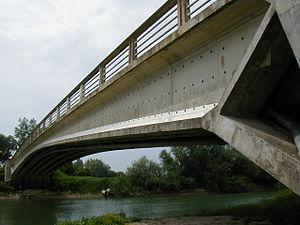
Pont de Trilbardou sur la Marne
Trilbardou est une commune française située dans le département de Seine-et-Marne en région Île-de-France.
Cette liste contient les ponts présents sur la Marne et ses bras. Elle est donnée par département depuis l'aval de la rivière vers son amont et précise, après chaque pont, le nom des communes qu'elle relie, en commençant par celle située sur la rive gauche du cours d'eau.
Un pont en béton précontraint est un pont dont la structure porteuse, est en béton précontraint. Un pont dont le tablier est en béton précontraint, mais qui serait haubané ou suspendu n’est pas considéré comme un pont en béton précontraint et est classé dans les ponts à haubans ou pont suspendus.